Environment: real
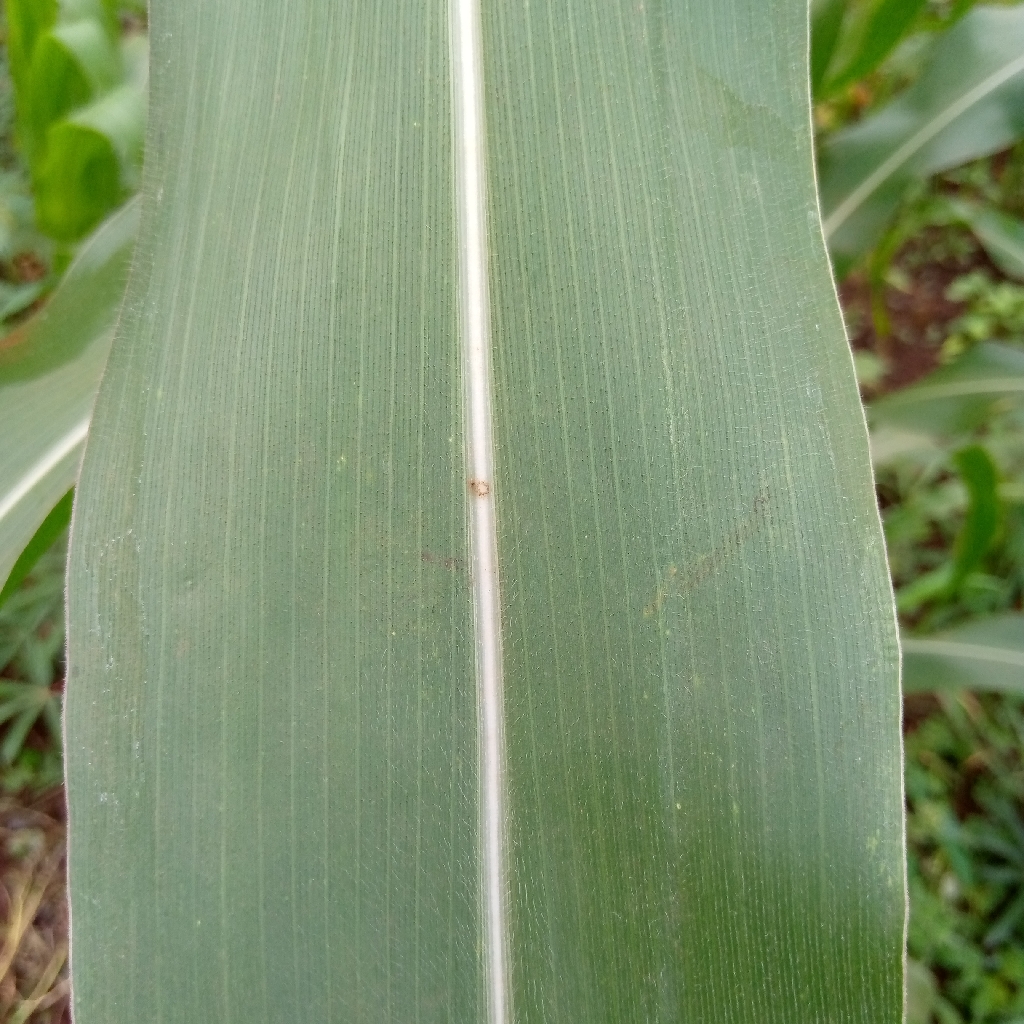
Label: healthy